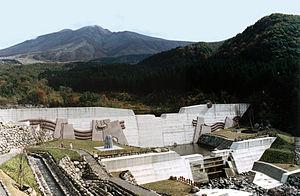
Tetsuo Harada sculpteur réalise une sculpture de 120m de long, 250 tonnes de granite sculpté pour le barrage de Tazawako, Akita préfecture. Inaugurée en 1995 au Japon
"Tetsuo Harada, né le 25 août 1949 à Niigata au Japon, est un sculpteur franco-japonais installé en France, célèbre pour ses sculptures monumentales en taille directe sur le granite ou le marbre. Dans les années 1990, il s'est fait connaître du public avec son concept ""Earth Weaving"", une sculpture symbolisant le lien entre les pays dans la fraternité avec des anneaux de granit.